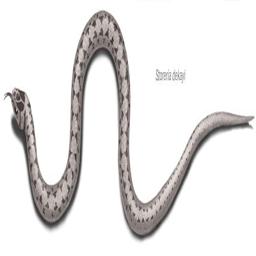
Animal: snakes